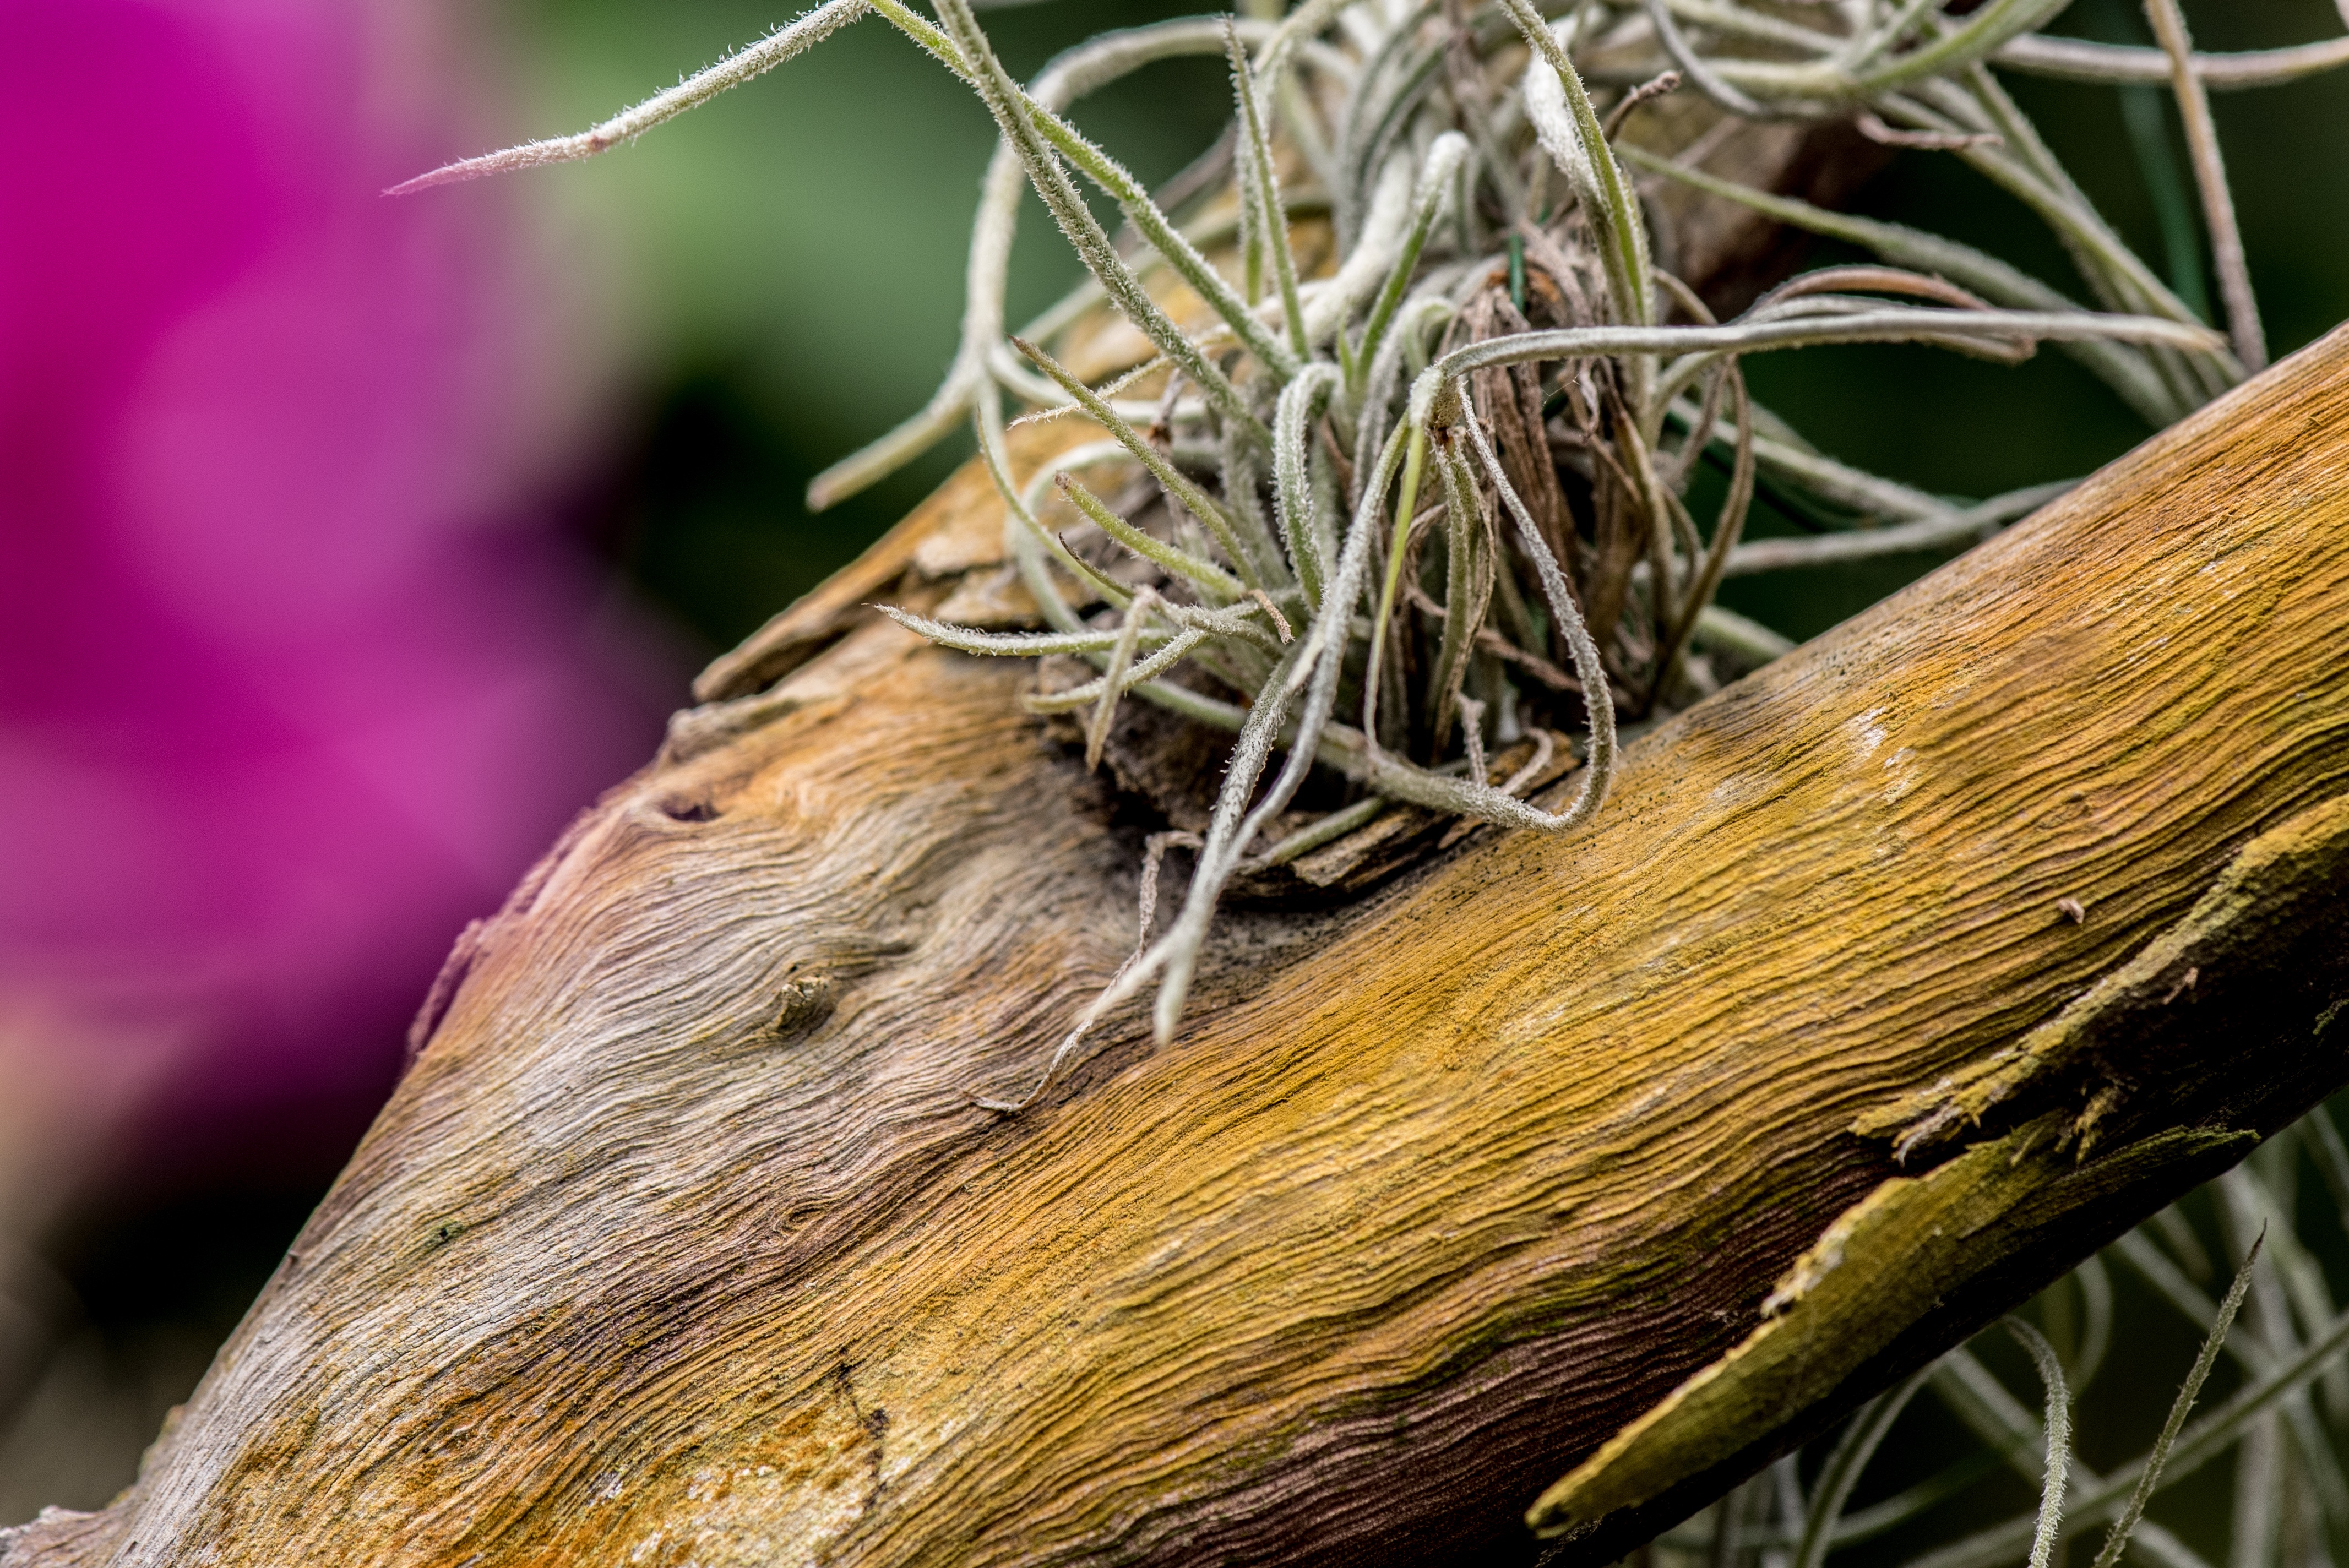
tree, nature, grass, branch, plant, wood, texture, leaf, flower, trunk, bark, wildlife, botany, flora, fauna, twig, close up, tree bark, macro photography, grass family, plant stem